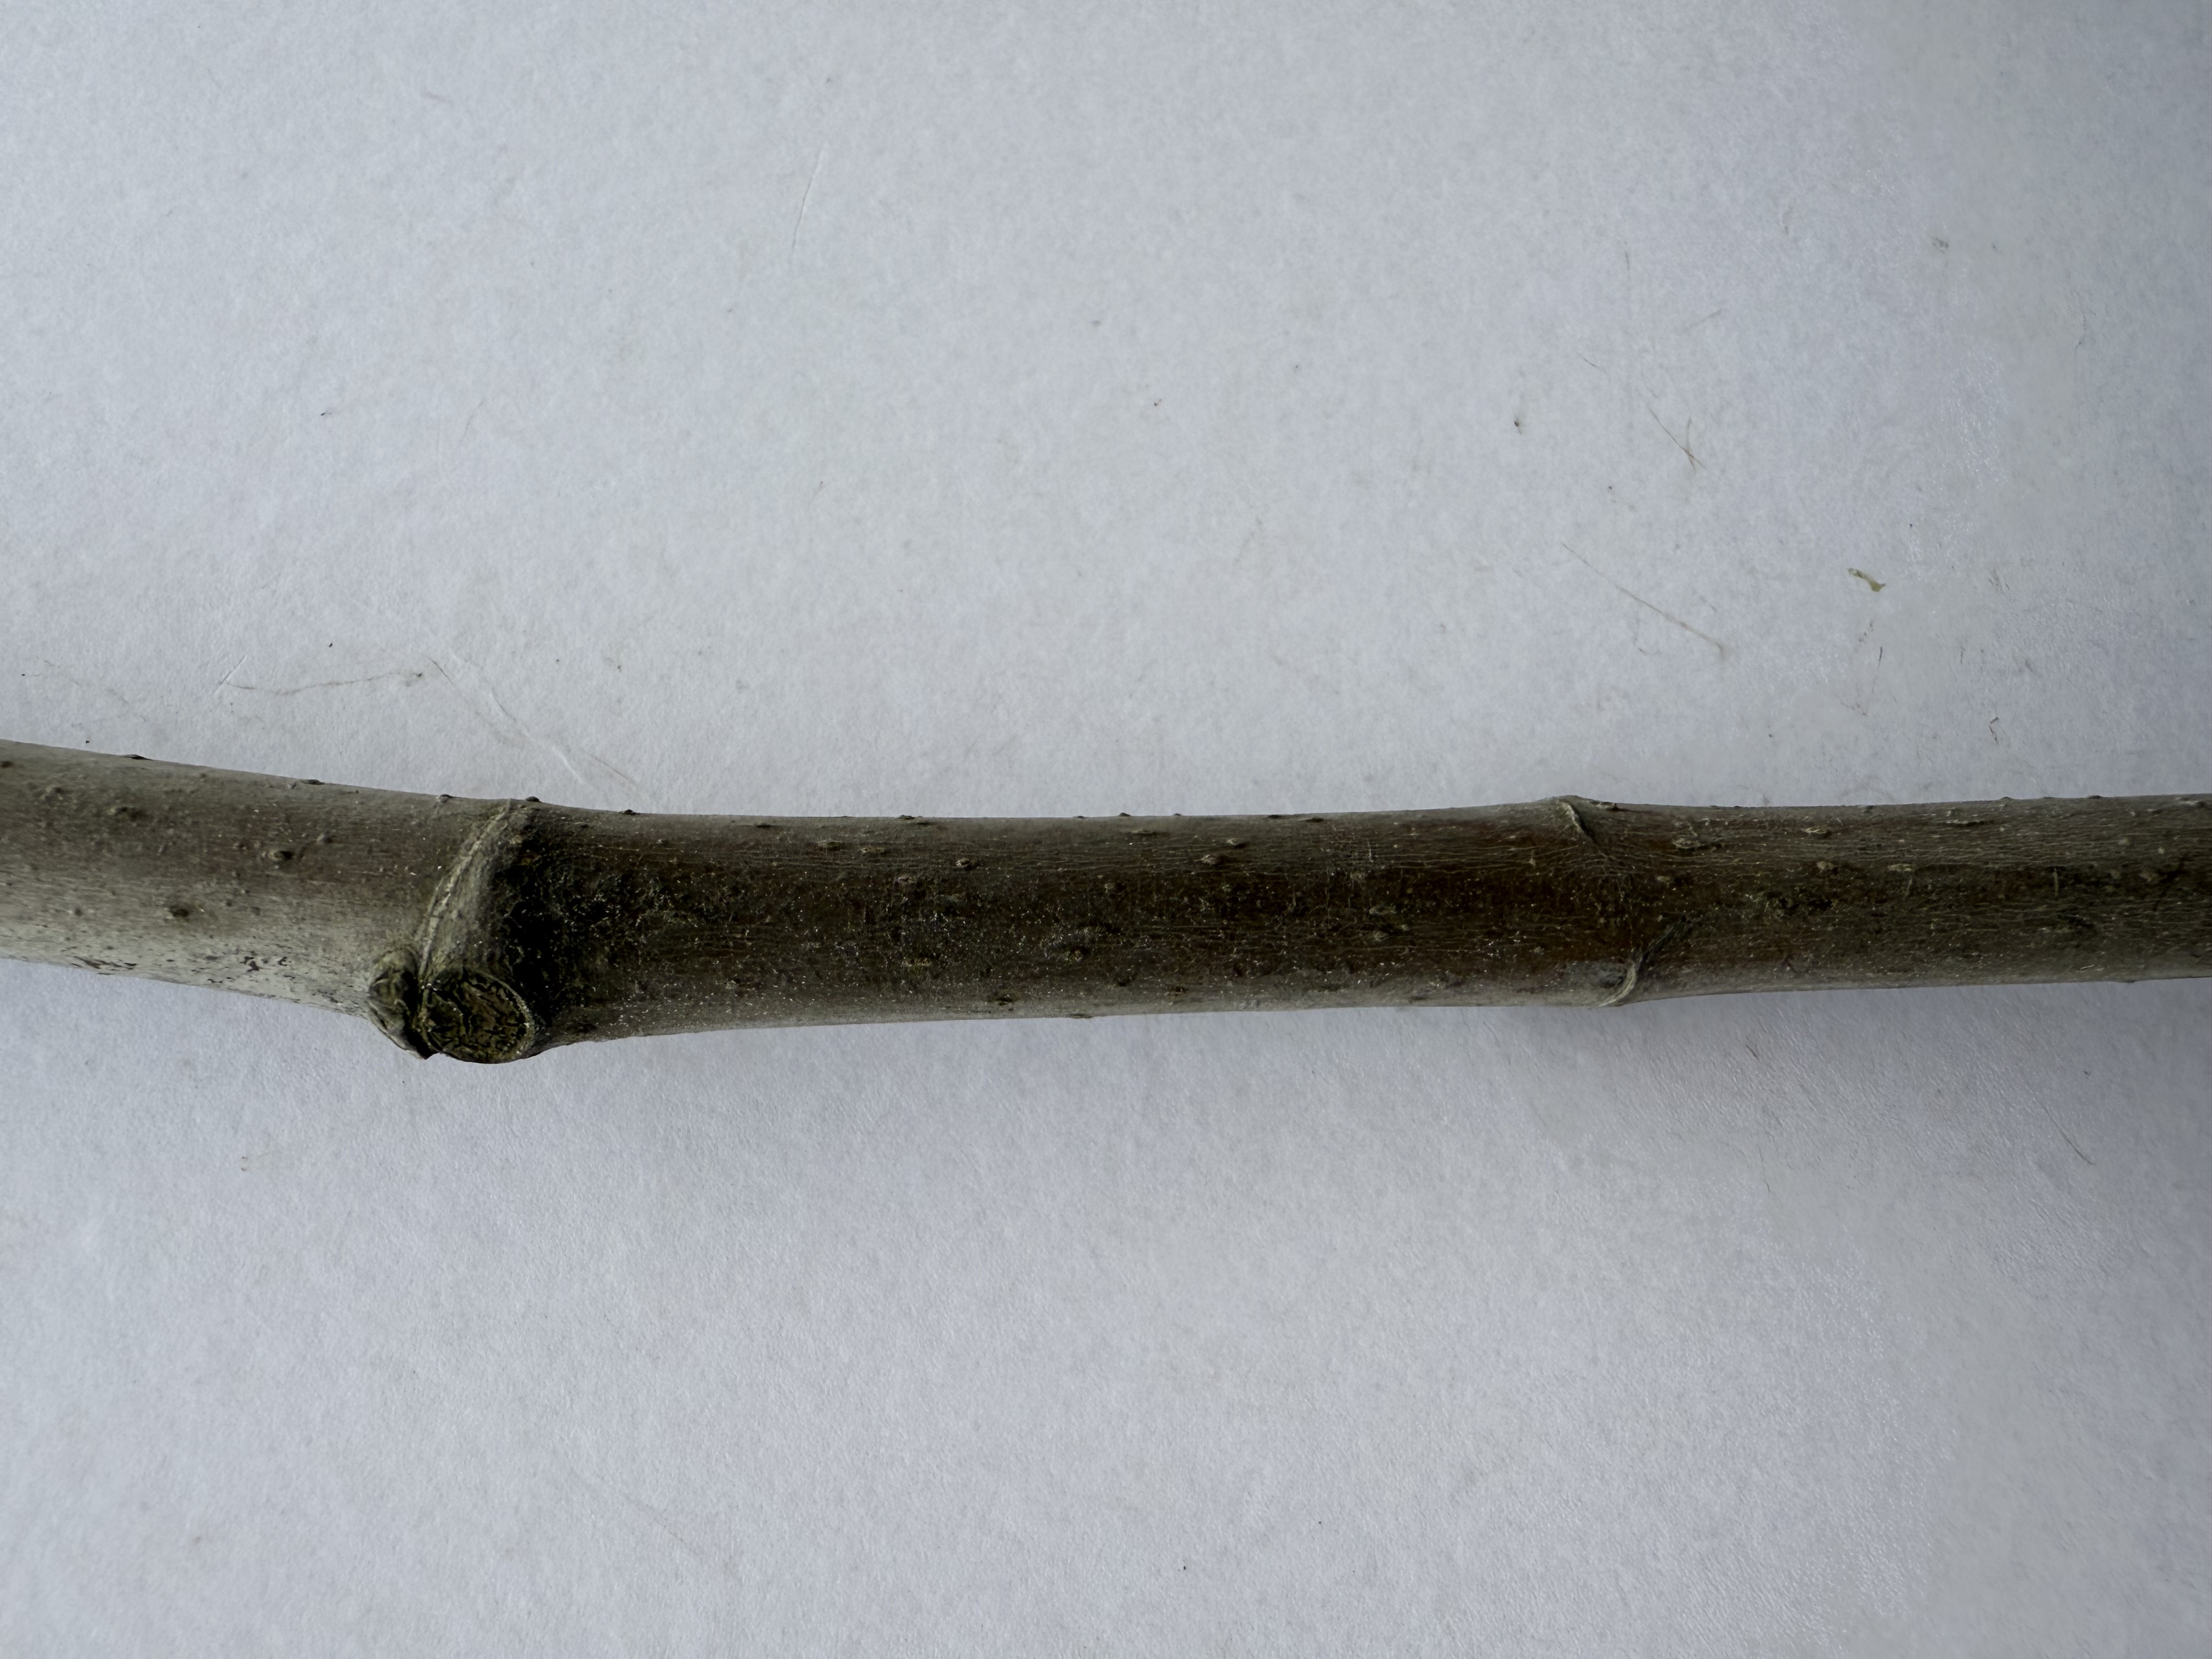
Variety: Black Fig